Evil Angel (studio)

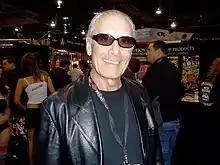
John Leslie.

Stagliano has directed several series for the studio. By 2003, almost 30 entries in the "Buttman" series had been produced, some of them shot in locations including New Zealand, Prague (Czech Republic), San Diego and London. The premise of most of the films is Stagliano approaching a woman and persuading her to show him her buttocks, followed by their having sex. The films blurred the boundary between what was a pre-arranged set-up and what was real. It has also been turned into a comic book.